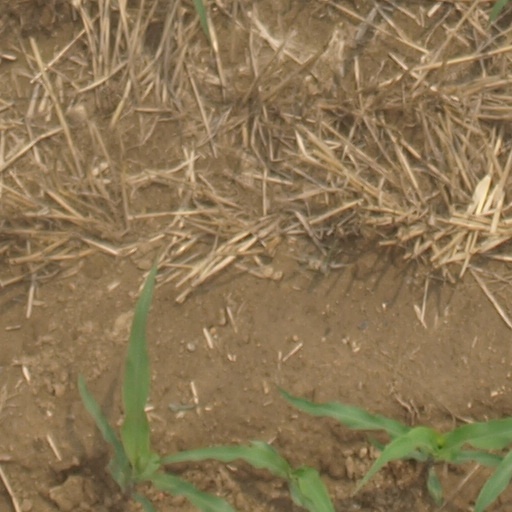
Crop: maize; corn